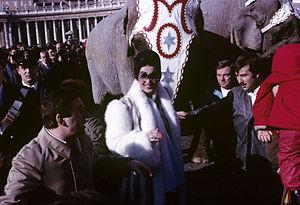
Moira Orfei, nom d’artiste de Miranda Orfei, née le 21 décembre 1931 à Codroipo dans la région du Frioul-Vénétie Julienne et morte le 15 novembre 2015 à Brescia dans la région de la Lombardie, est une actrice de cinéma italienne, une artiste de cirque connue comme la « reine du cirque » italienne, ainsi qu'une animatrice de télévision.